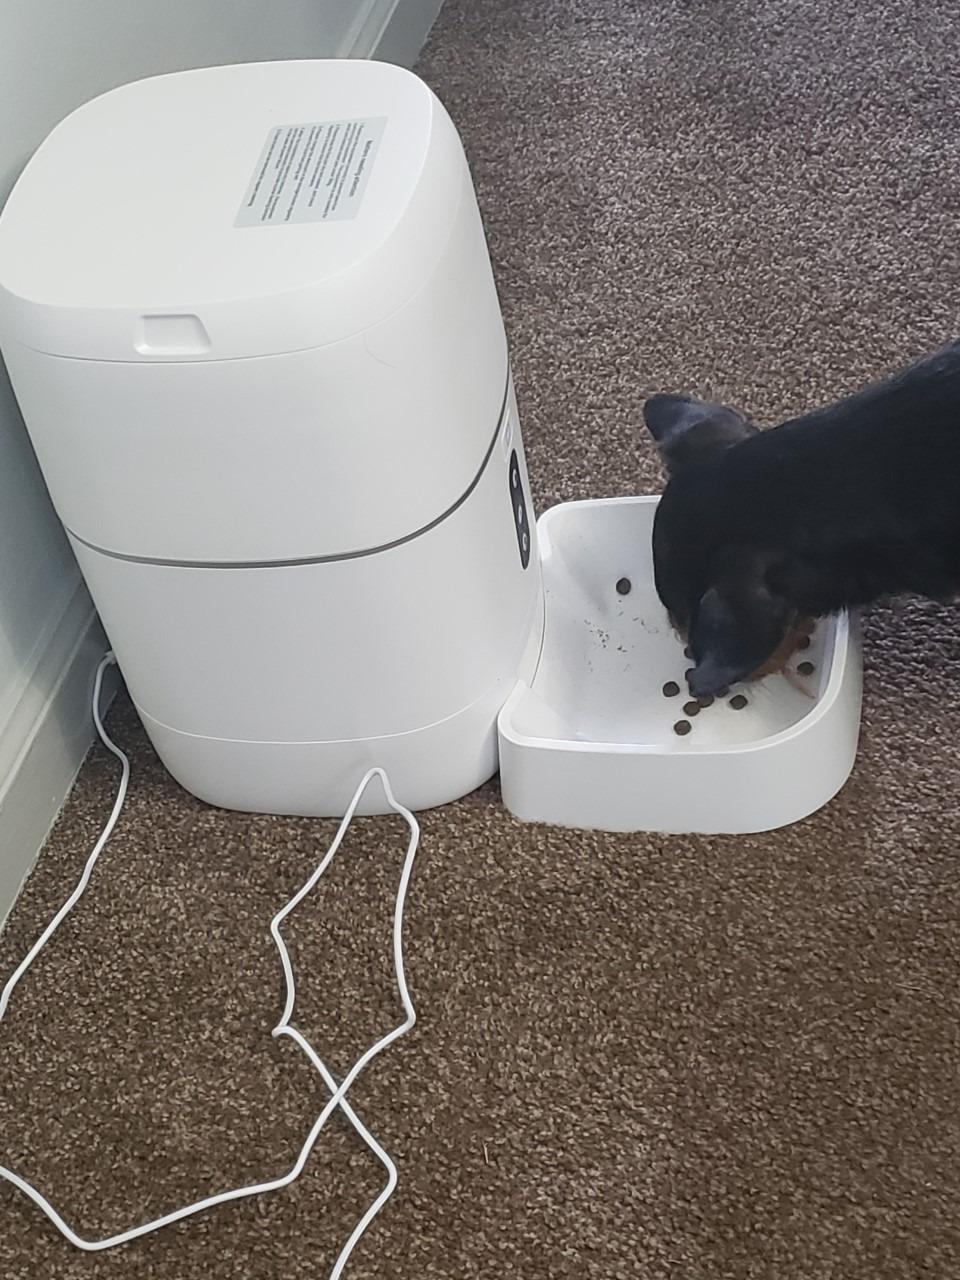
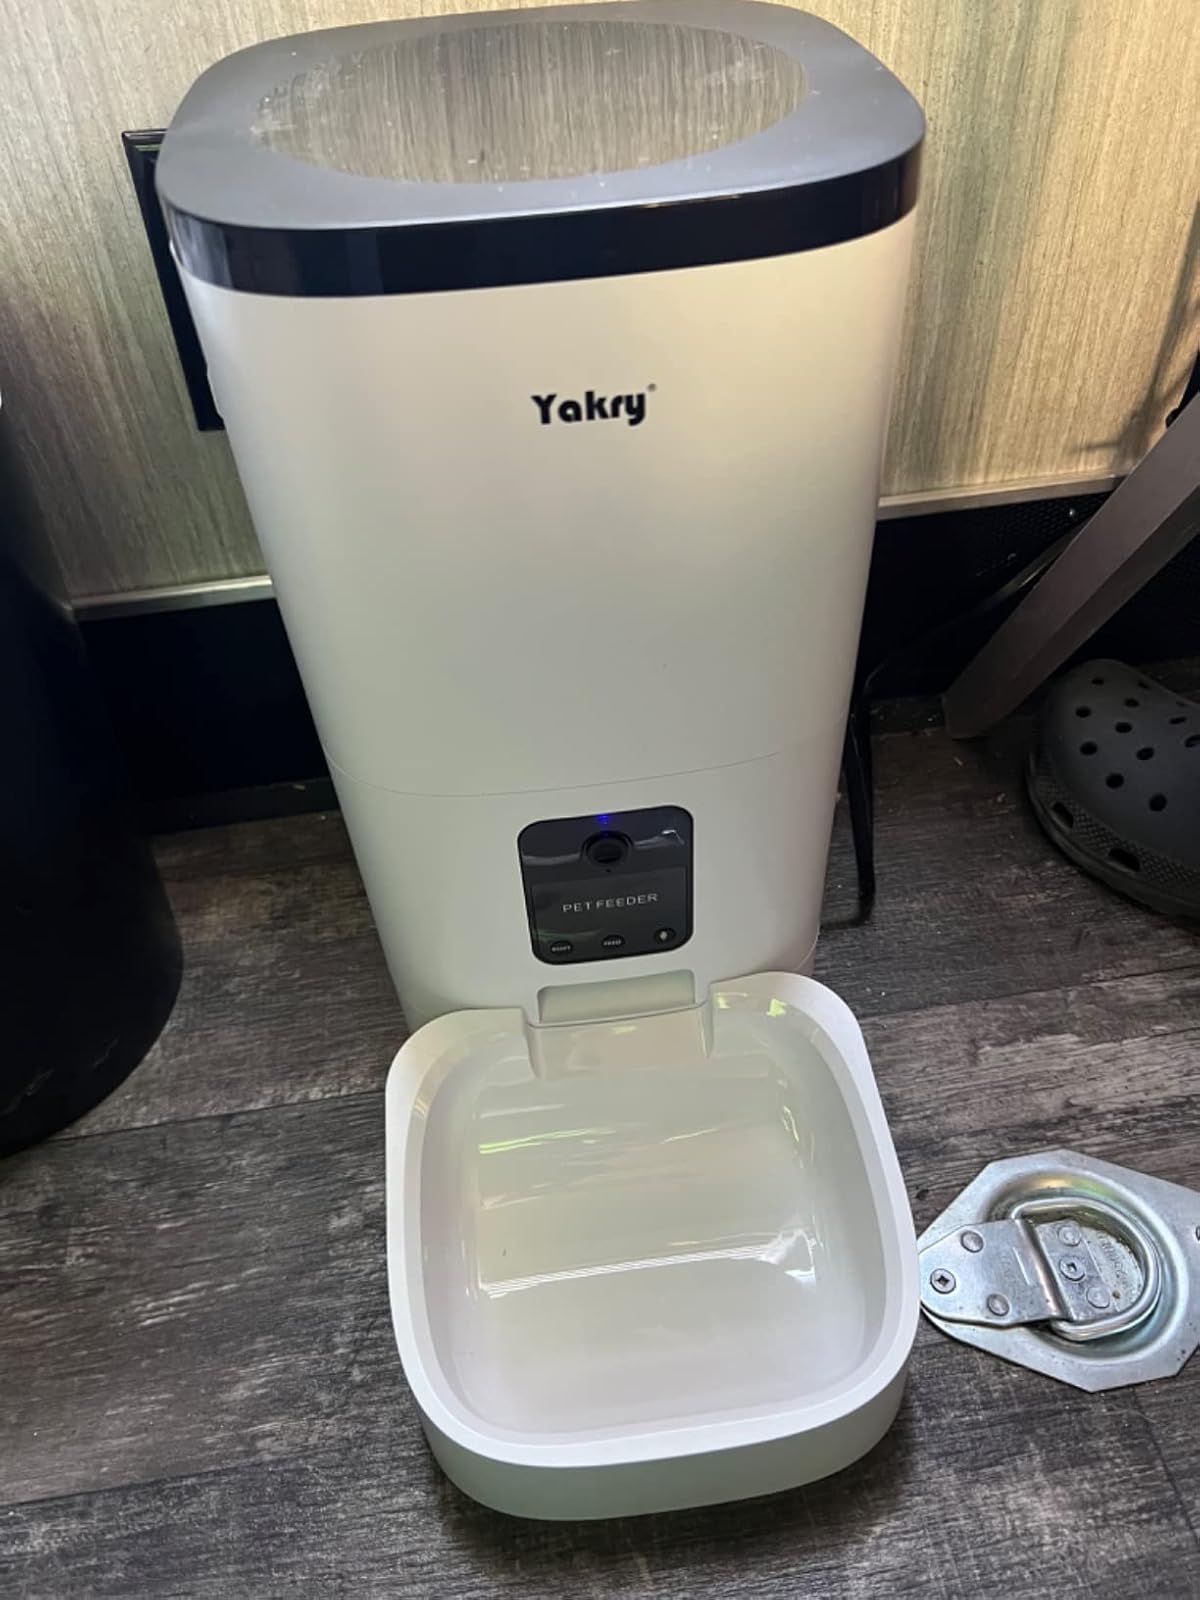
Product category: items_feeder
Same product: no